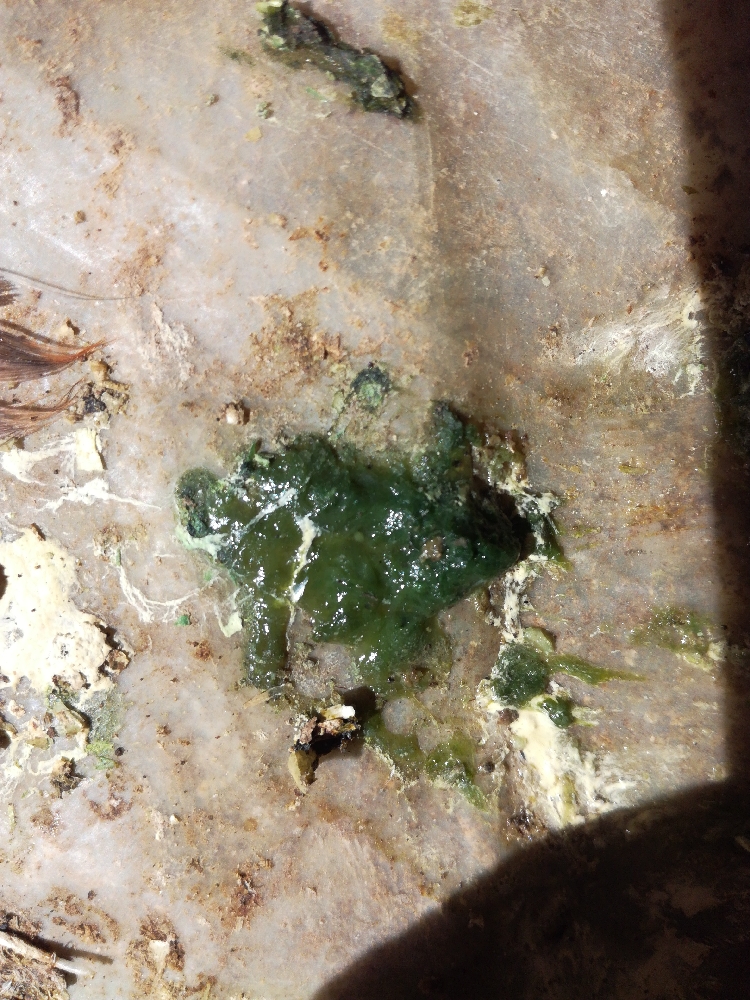
PCR-confirmed diagnosis: Newcastle disease